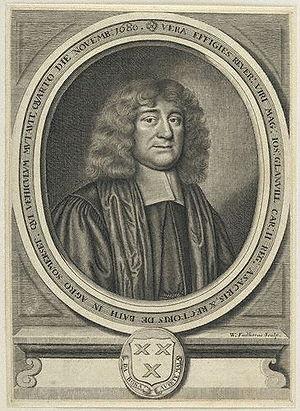
Joseph Glanvill, né en 1636 et mort en 1680, est un écrivain, philosophe et ecclésiastique anglais. N'étant pas scientifique, il est surnommé le « plus talentueux apologiste des virtuoses », ou, en d'autres termes, le propagandiste principal du courant de philosophie naturelle anglais de la fin du XVIIᵉ siècle.